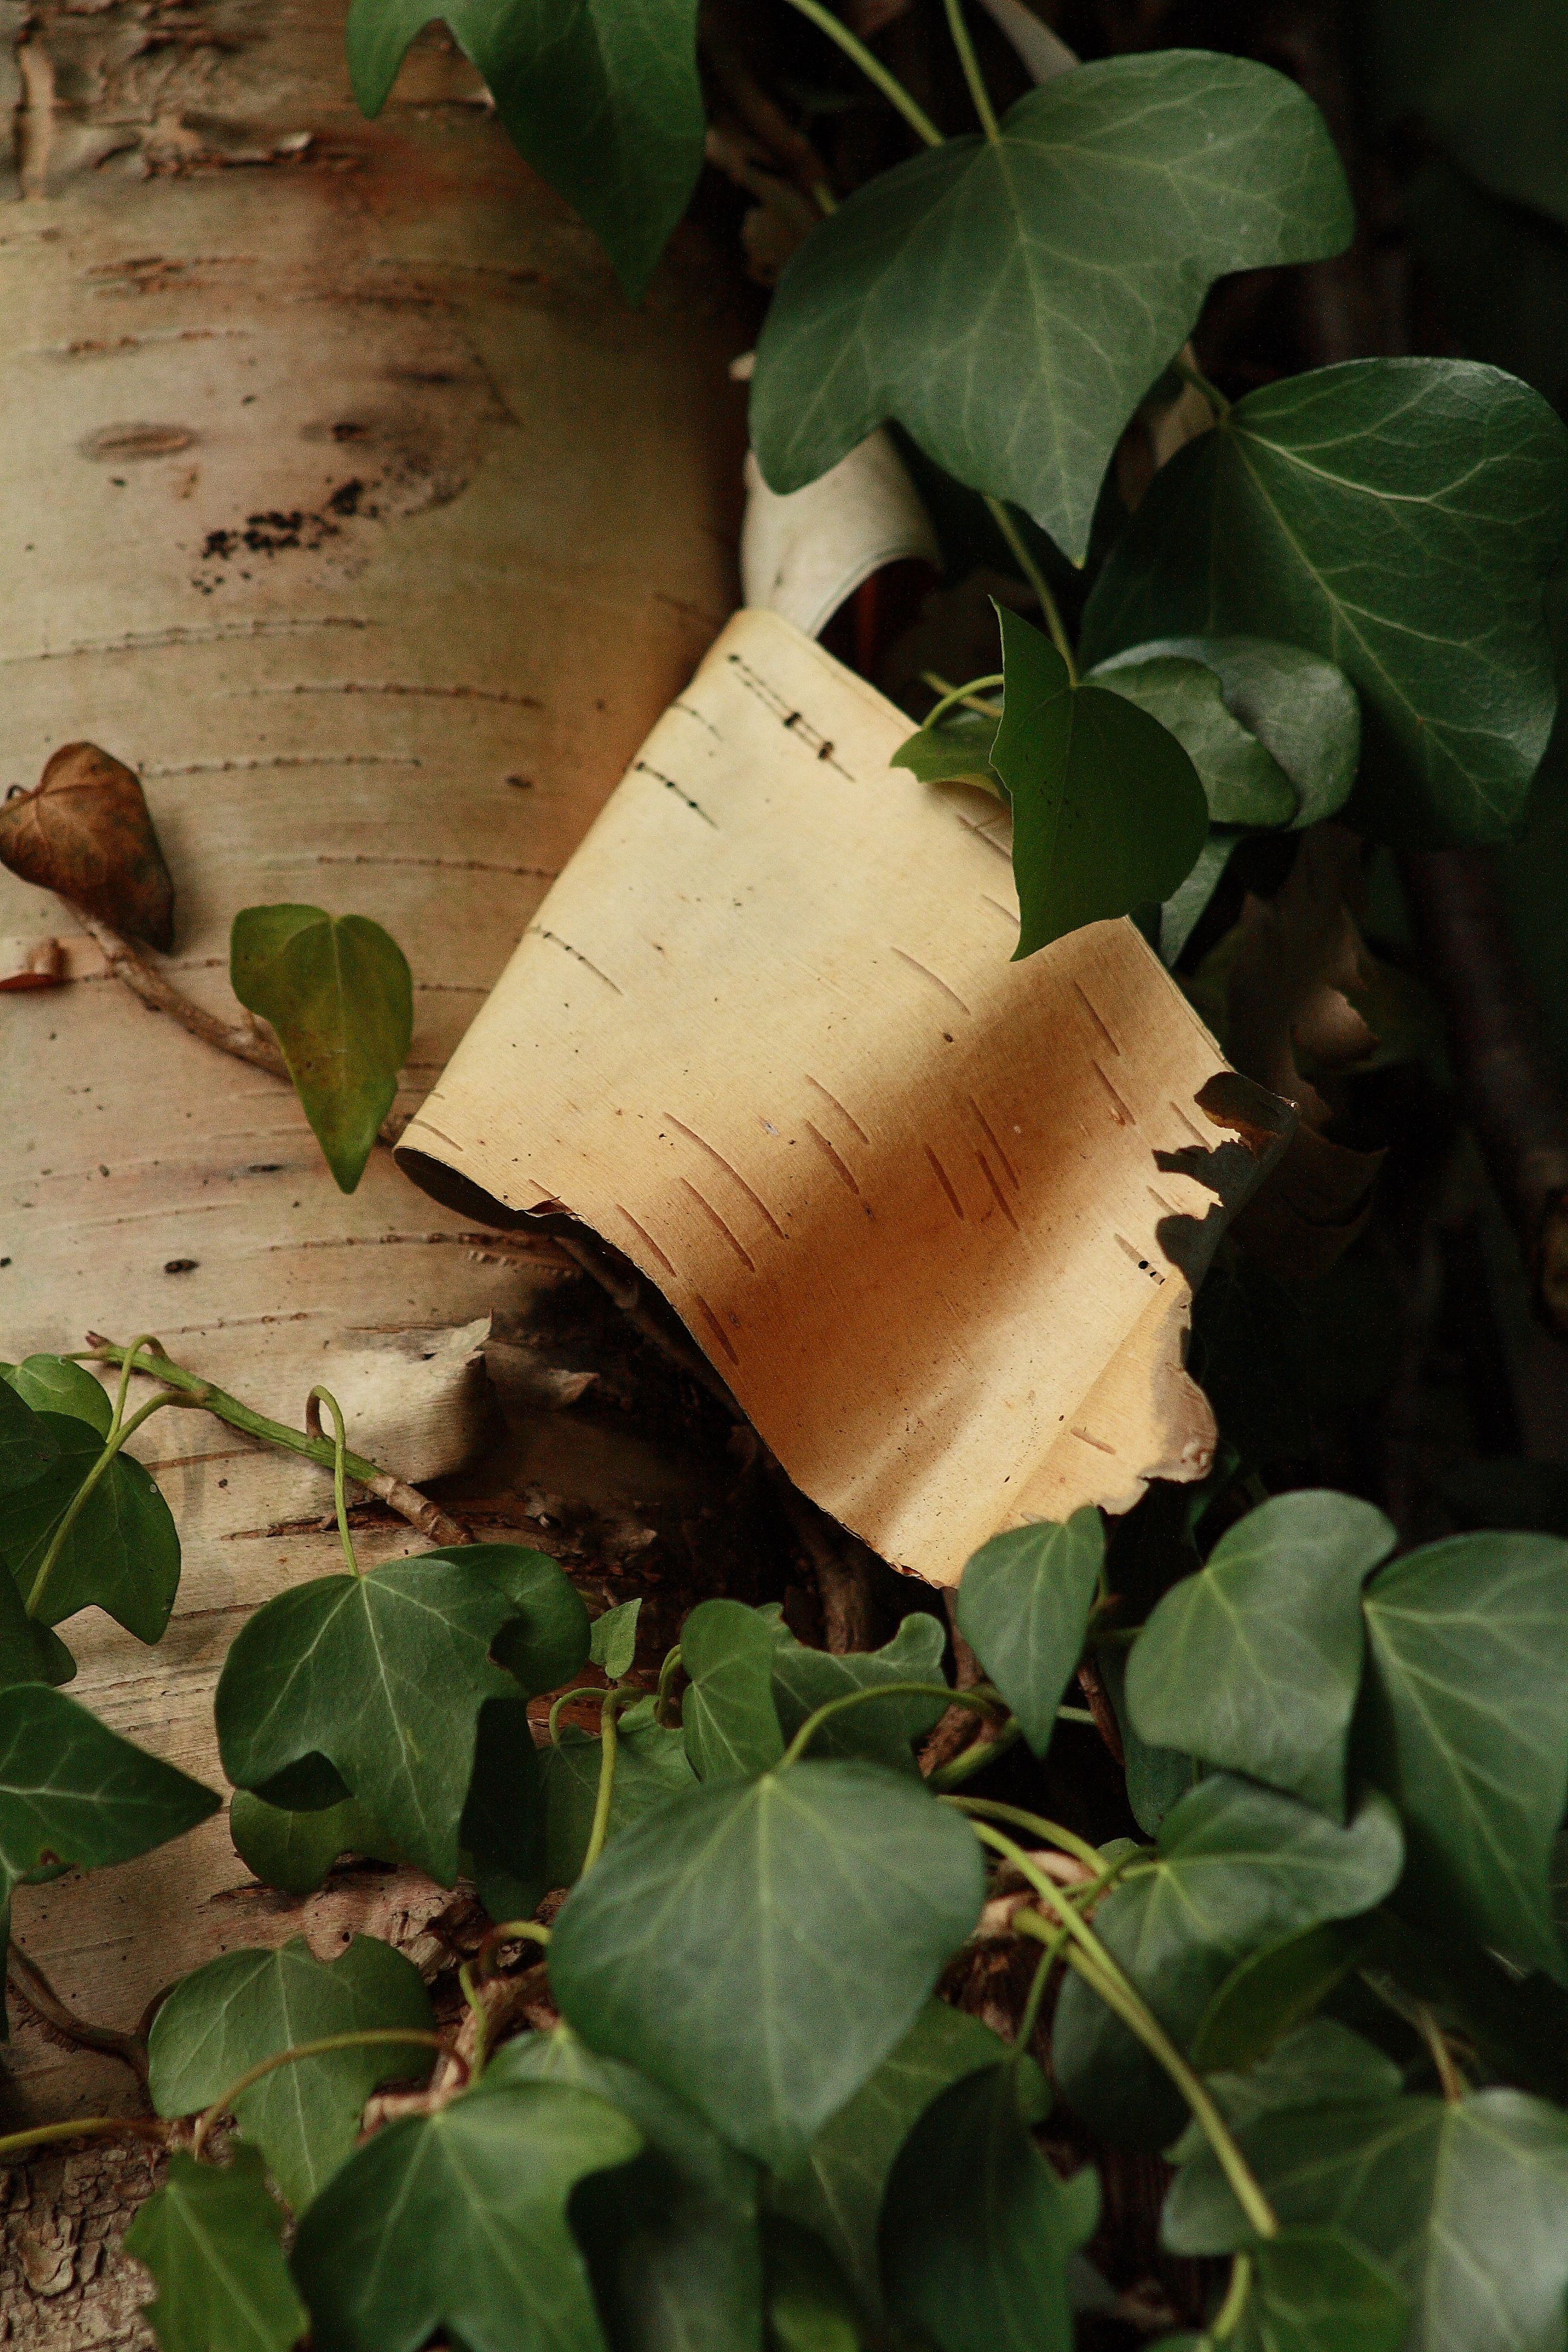
tree, nature, branch, plant, wood, leaf, flower, trunk, green, ivy, botany, garden, flora, arum, flowering plant, land plant